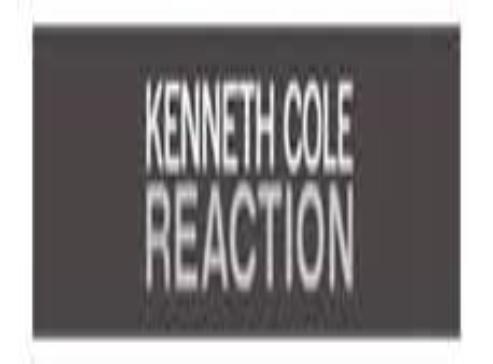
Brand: Kenneth Cole
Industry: Clothes